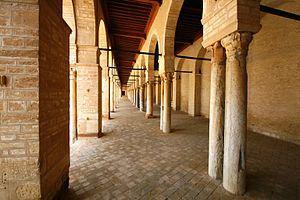
Vue intérieure du portique oriental de la Grande Mosquée de Kairouan, en Tunisie.
La Grande Mosquée de Kairouan, également appelée mosquée Oqba Ibn Nafi en souvenir de son fondateur Oqba Ibn Nafi, est l'une des principales mosquées de Tunisie située à Kairouan. Historiquement première métropole musulmane du Maghreb, Kairouan, dont l'apogée sur les plans politique et intellectuel se situe au IXᵉ siècle, est réputée comme étant le centre spirituel et religieux de la Tunisie ; elle est aussi parfois considérée comme la quatrième ville sainte de l'islam sunnite.
Le nom de portique est donné à des structures constituées d'un élément horizontal soutenu par plusieurs éléments verticaux, entre lesquels il est possible de passer. Ces structures peuvent être :